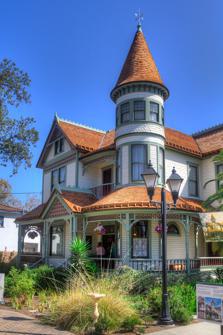
Building: John Woelke House
Country: United States of America
Year built: 1896
United States historic place John Woelke House U.S. National Register of Historic Places Queen Anne style entrance facade . Location 400 N. West St., Anaheim, California Coordinates 33°50′11.26″N 117°55′41.01″W / 33.8364611°N 117.9280583°W / 33.8364611; -117.9280583 Built 1896 Architectural style Queen Anne — Victorian architecture NRHP reference No. 13000474 Added to NRHP July 8, 2013 The Woelke-Stoffel House is a two-story Queen Anne style home built in 1896, in Anaheim , Orange County , in Southern California . It was constructed by architects George Franklin Barber and Armstrong Davis Porter. The home is now owned by the City of Anaheim and part of Founders Park, in which sits a collection of historical buildings and acts as a museum. Free public tours are available on the 3rd Saturday of every month. Its location with close proximity to the Disneyland Resort makes it a popular tourist destination in the area. It was listed on the National Register of Historic Places on July 8, 2013. The house is in the Anaheim Founders' Park . Founders' Park also has the Pioneer House of the Mother Colony house built by the city's founder George Hanson . At the park is also a city landmark 1876 Moreton Bay Fig tree, a large Carriage House in Queen Anne style, vegetable garden, small orange grove, a Pump House and windmill. References